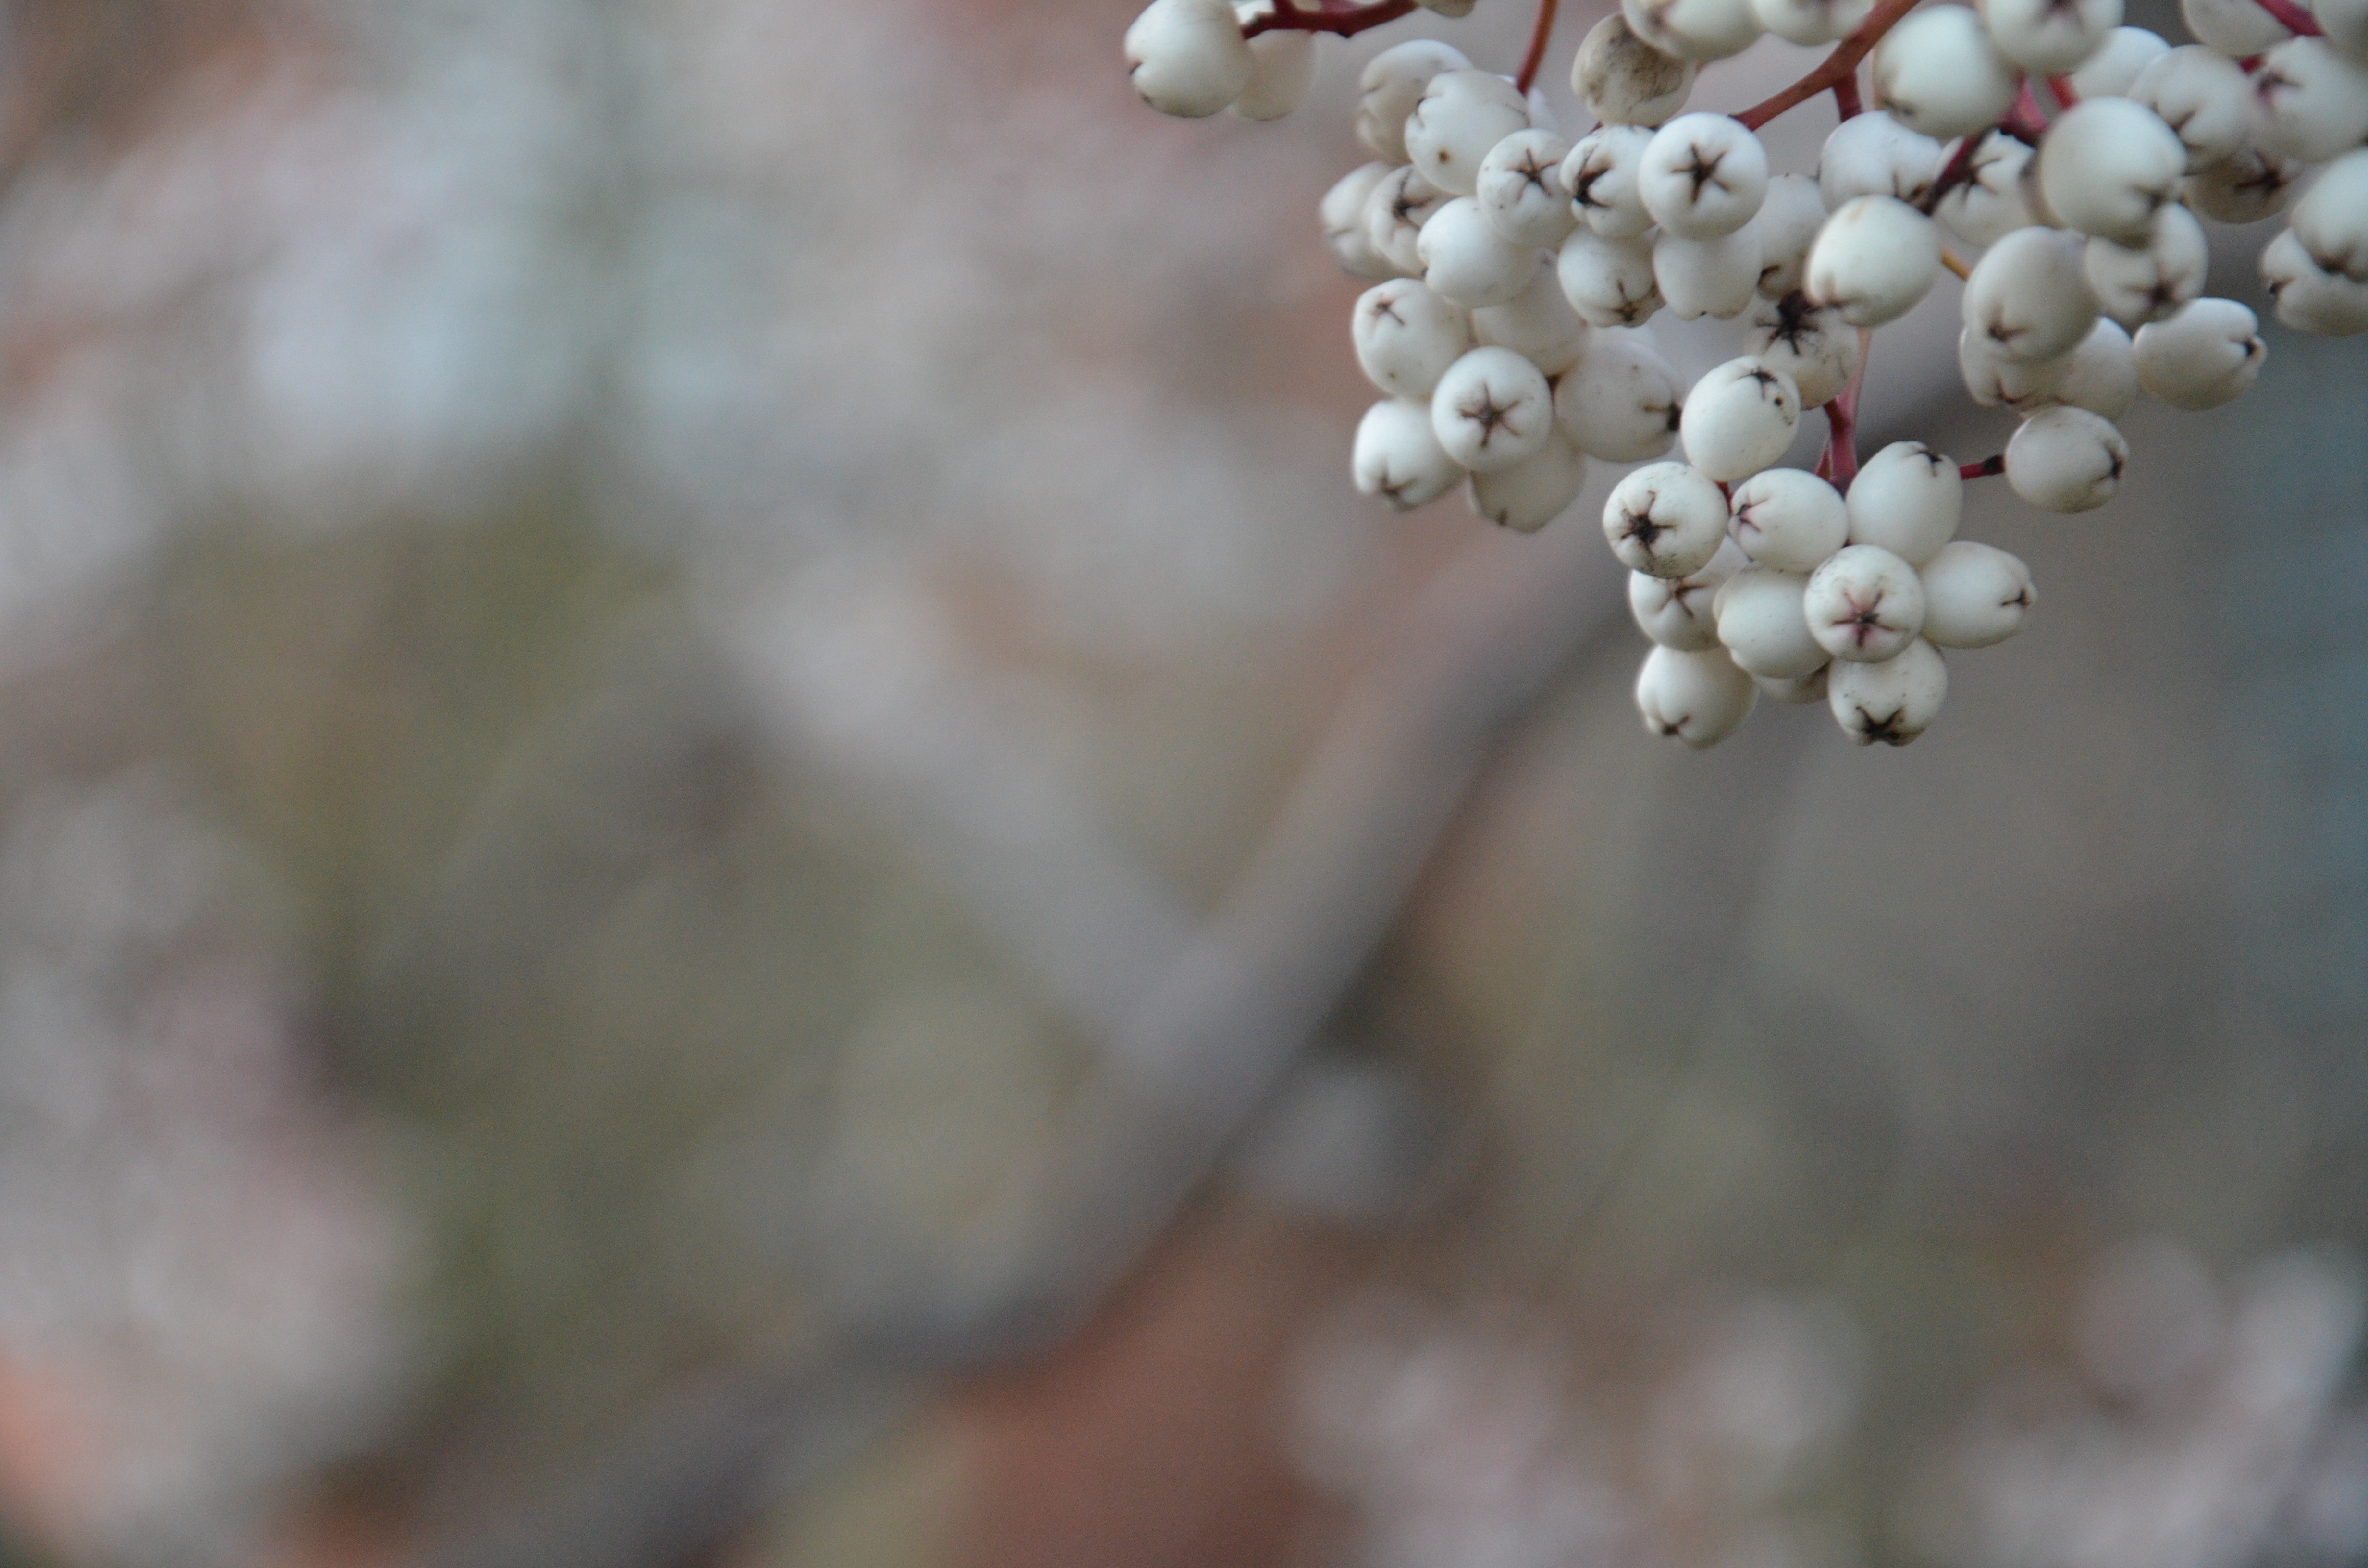
nature, branch, blossom, winter, plant, white, photography, leaf, flower, petal, spring, autumn, fresh, flora, season, close up, trees, leaves, berries, cherry, macro photography